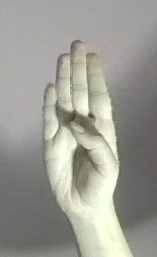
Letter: kaaf